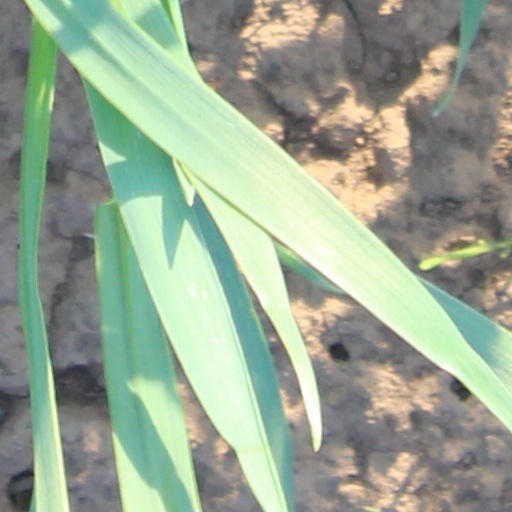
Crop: wheat